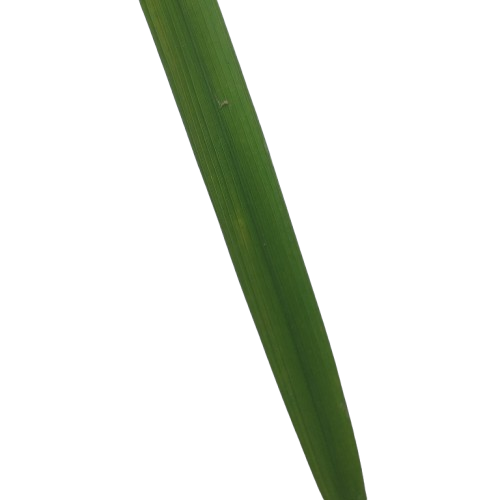
Label: Healthy